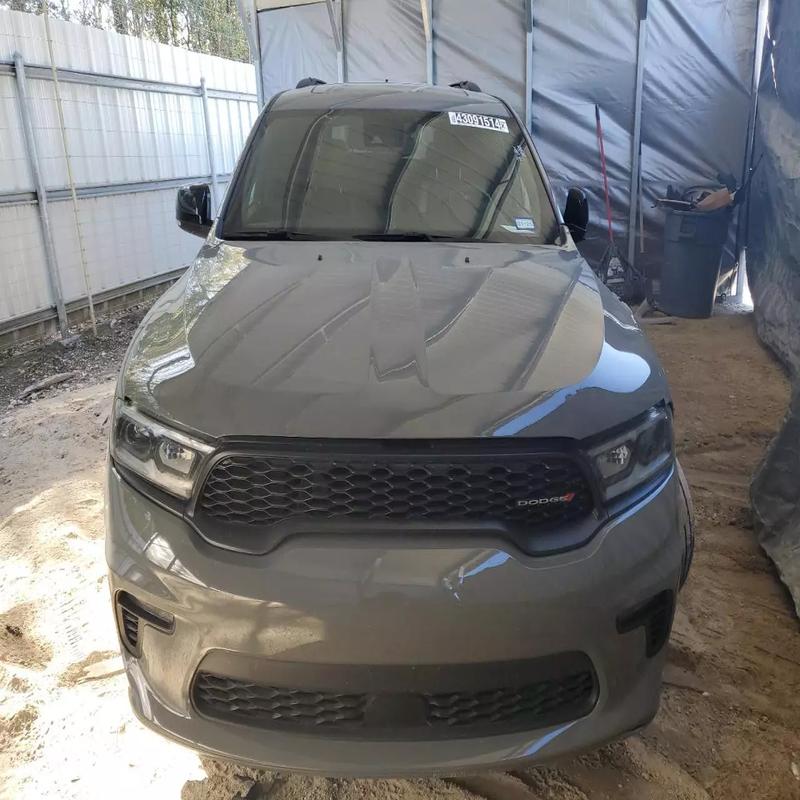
Aucun dommage détecté.
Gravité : aucun